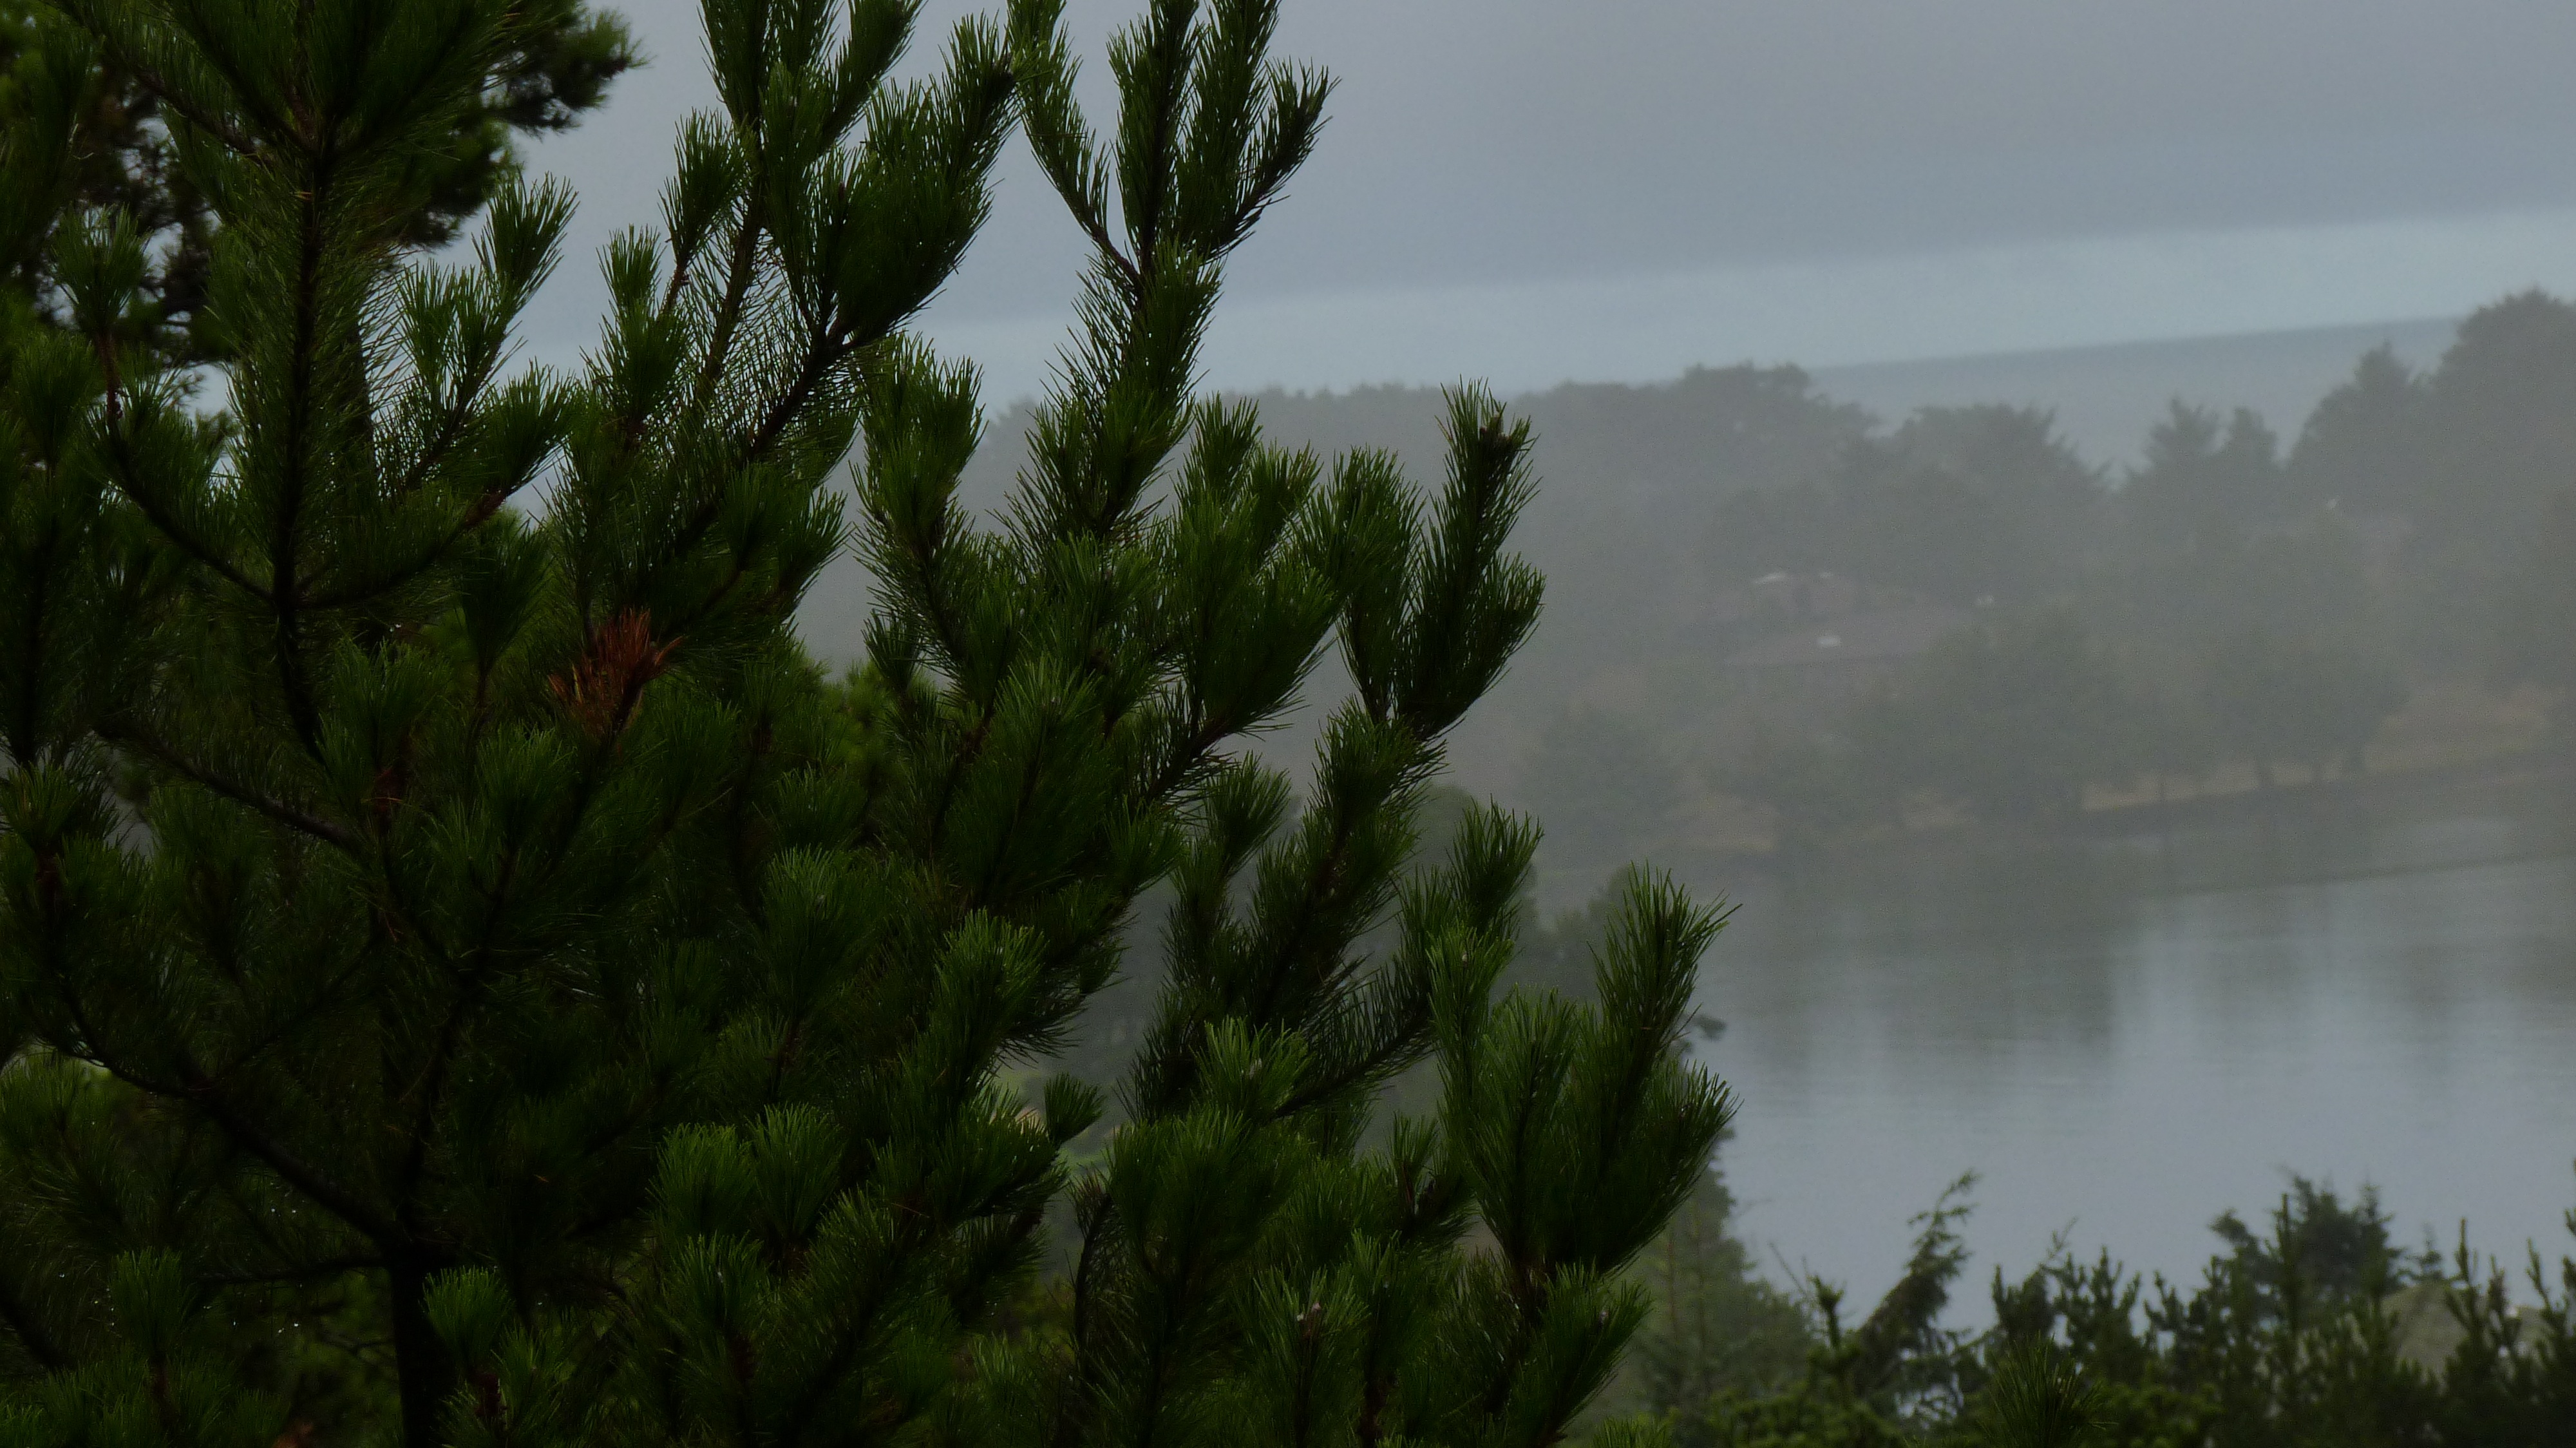
landscape, coast, tree, nature, forest, grass, wilderness, mountain, plant, fog, mist, morning, leaf, hill, flower, green, reflection, jungle, terrain, trees, northwest, pacific northwest, vegetation, rainforest, habitat, ecosystem, oregon, biome, natural environment, atmospheric phenomenon